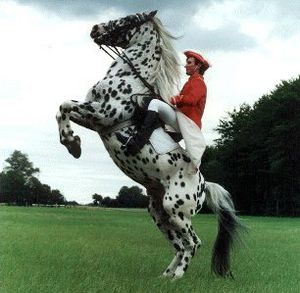
Knabstrupper
Knabstrupper
Knabstrupperen er en dansk hesterace, der i dag næsten er forsvundet i sin oprindelige skikkelse. Major Willars Knudsen Lunn fremavlede racen på sin herregård, Knabstrup på Vestsjælland i begyndelsen af det 19. århundrede.